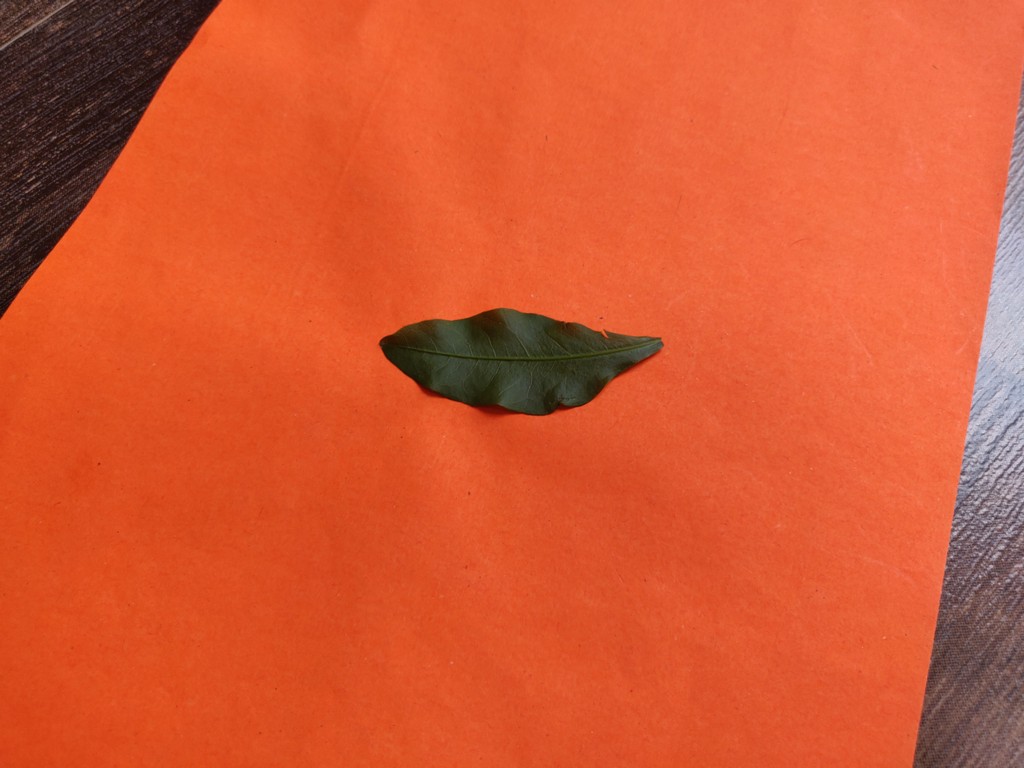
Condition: Healthy
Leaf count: single
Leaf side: front